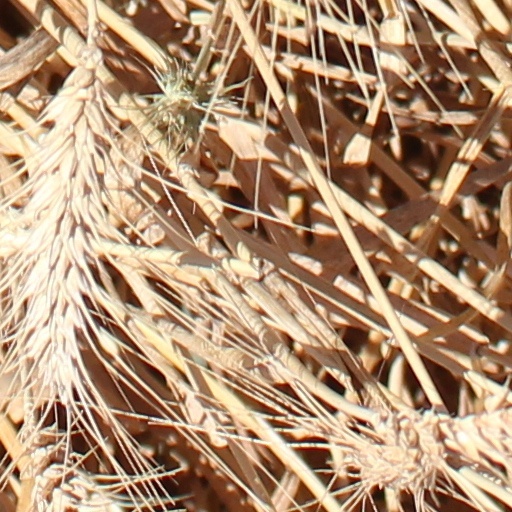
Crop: wheat